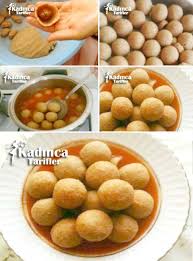
Yemek: icli_kofte